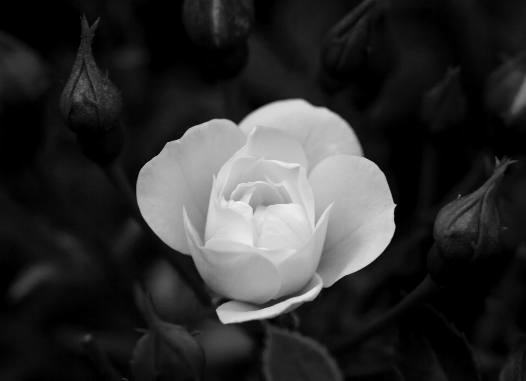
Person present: No